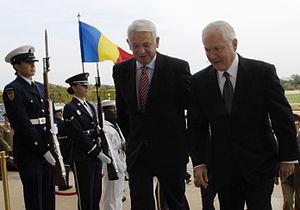
Teodor Viorel Meleșcanu, est un homme politique roumain. Il est ministre des Affaires étrangères entre 1992 et 1996, de la Défense de 2007 à 2008, puis de nouveau des Affaires étrangères en novembre 2014 et de 2017 à 2019. Il est ensuite élu président du Sénat.